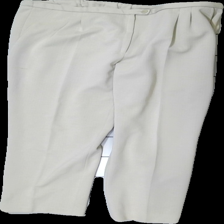
View: front
Type: Trousers
Category: Ladies
Brand: Not in the list
Brand text on label: Aspens
Colors: Beige
Material: 74% Polyester 26% Cotton
Cut: Regular
Damage: stained
Damage location: top left
Damage 2: pulled threads
Damage 2 location: top left
Price range: <50
Recommended usage: Export
Description: beige suit trousers